Early Middle Ages

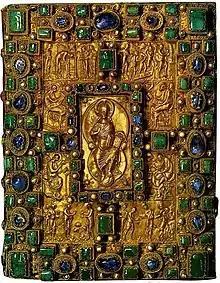
The jewelled cover of the Codex Aureus of St. Emmeram, , a Carolingian Gospel book

The Early Middle Ages (or early medieval period), sometimes controversially referred to as the Dark Ages, is typically regarded by historians as lasting from the late 5th to the 10th century. They marked the start of the Middle Ages of European history, following the decline of the Western Roman Empire, and preceding the High Middle Ages ( 11th to 14th centuries). The alternative term "late antiquity", for the early part of the period, emphasizes elements of continuity with the Roman Empire, while "Early Middle Ages" is used to emphasize developments characteristic of the earlier medieval period.